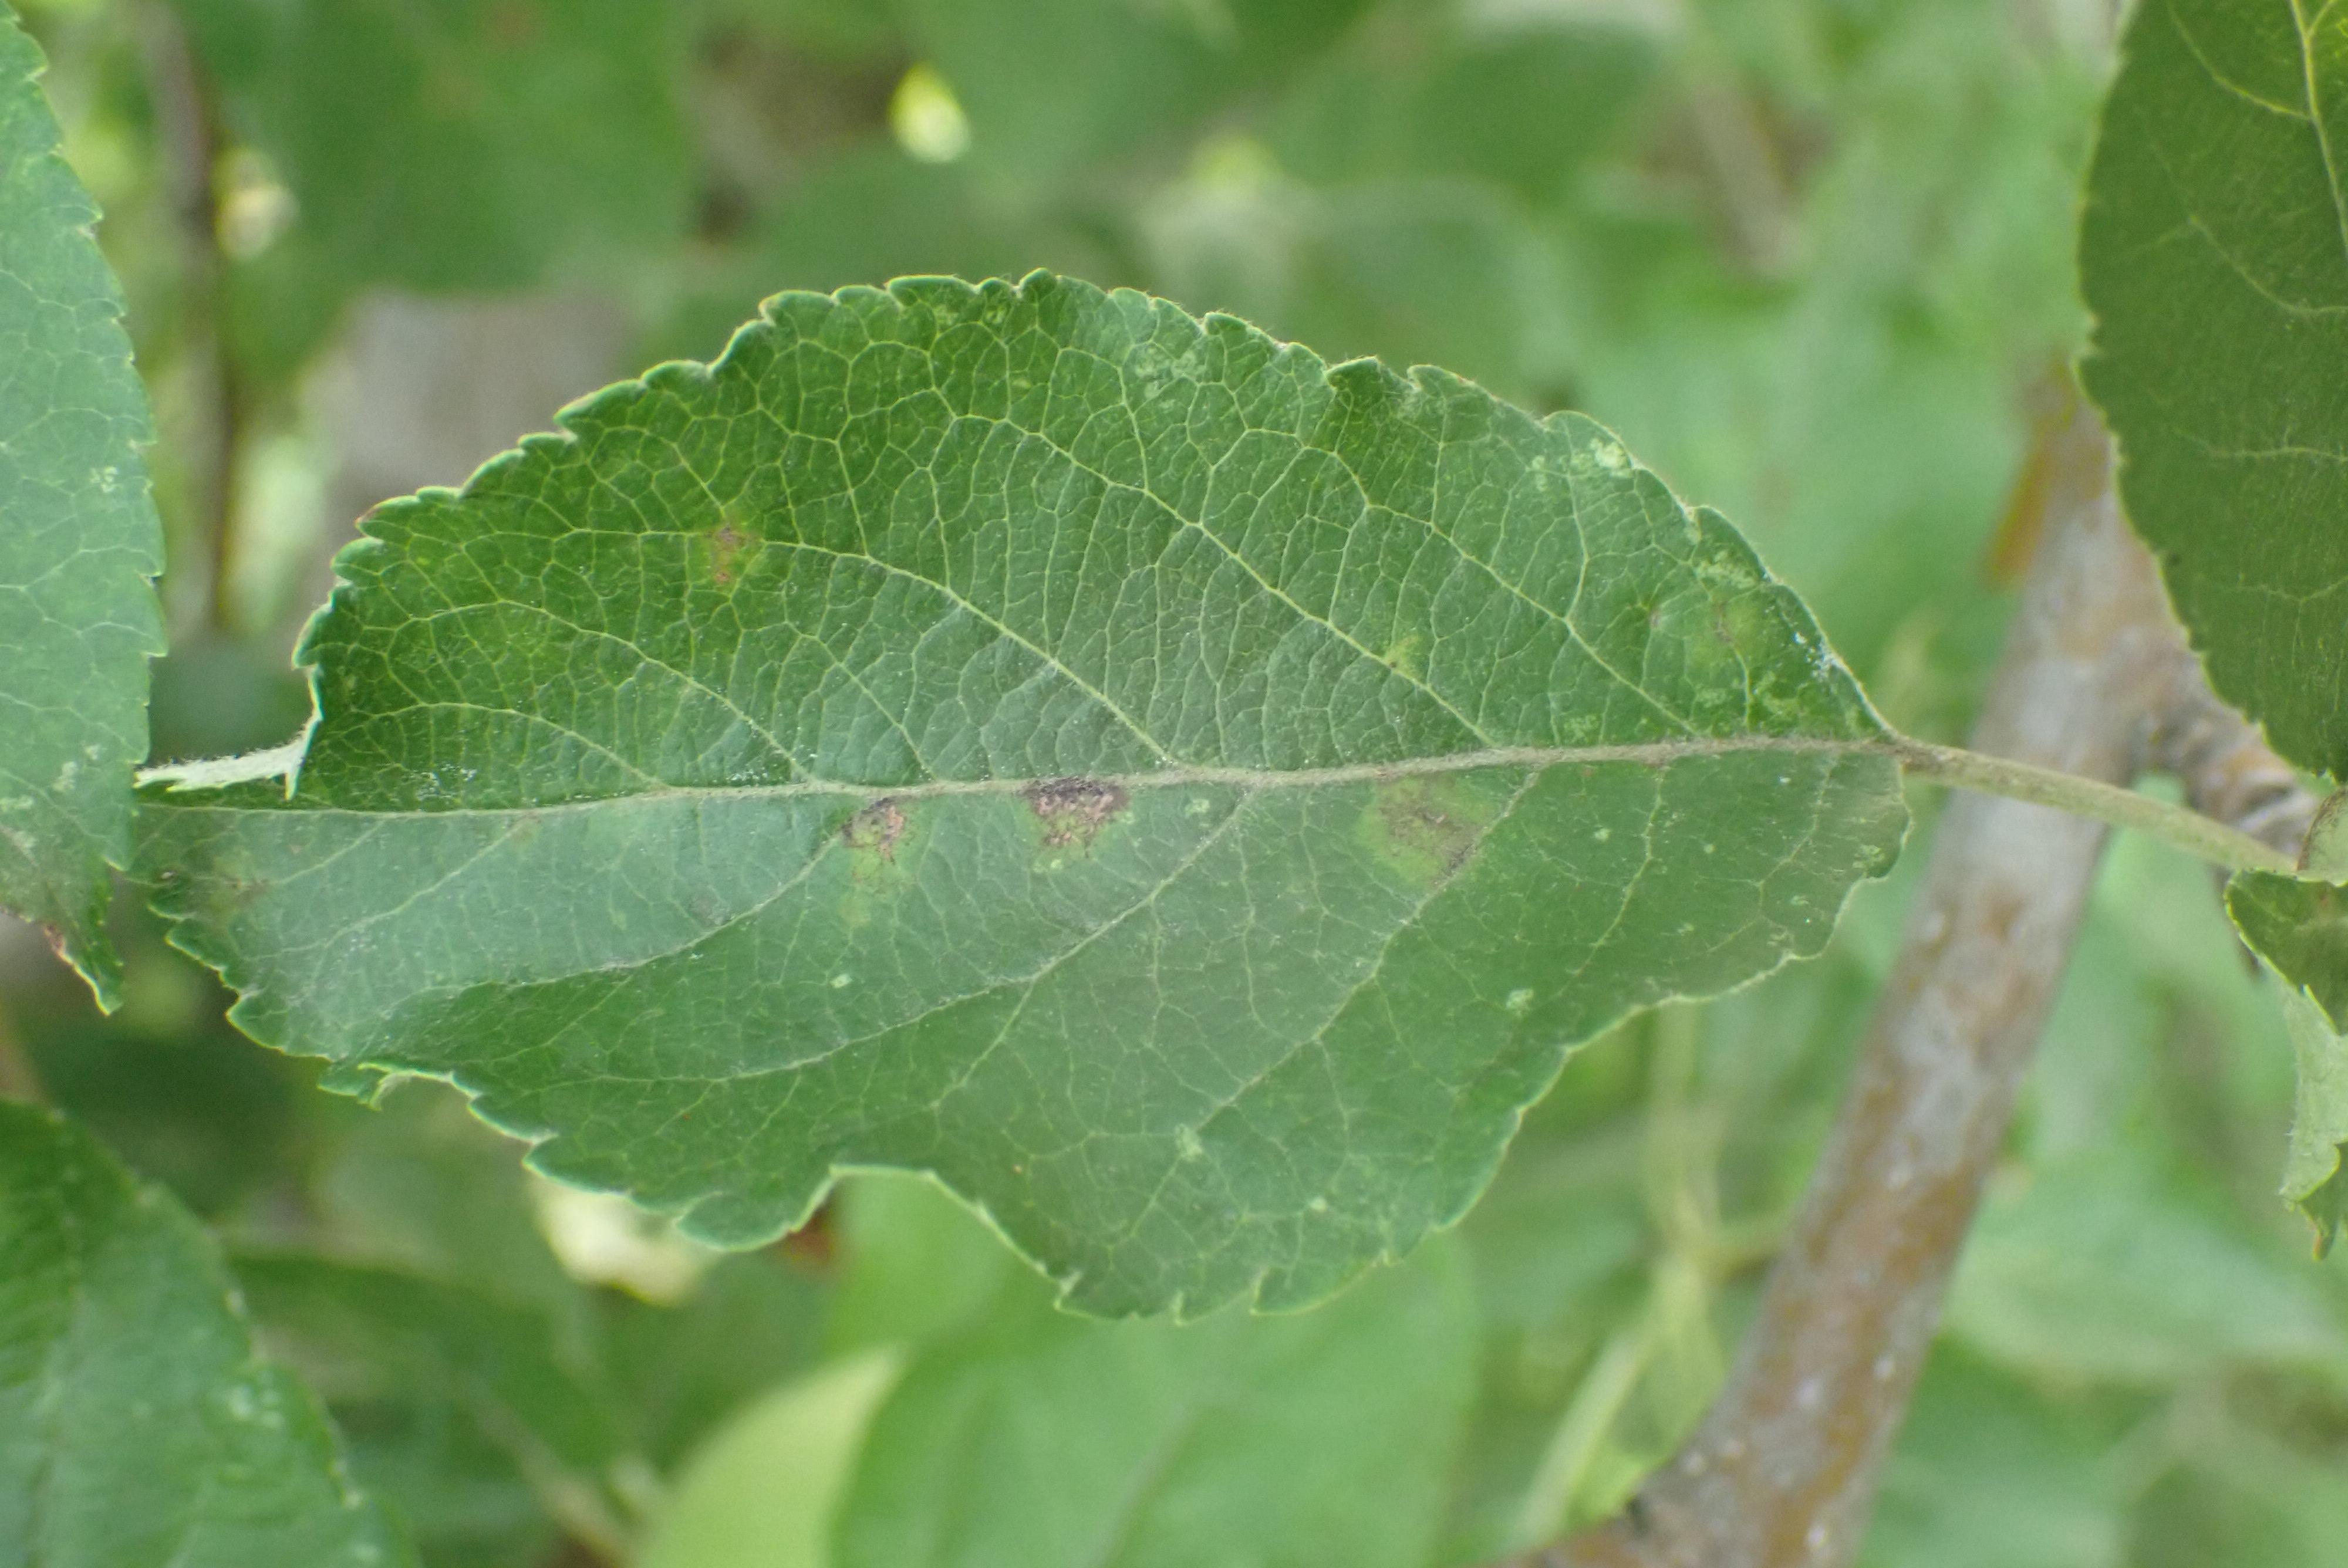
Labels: scab